Colony of Jamaica

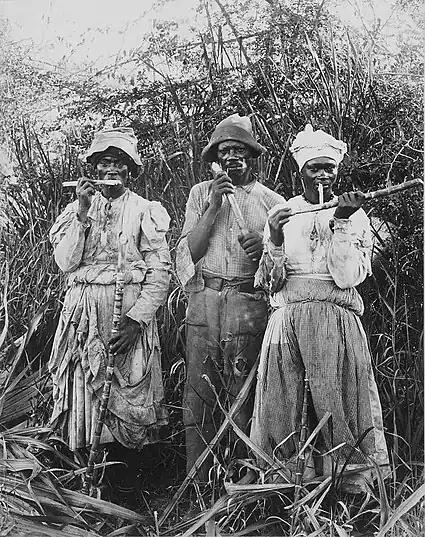
Sugar cane cutters in Jamaica, 1880

In the mid-17th century, sugarcane had been brought into the English West Indies by the Dutch, from Brazil. Upon landing in Jamaica and other islands, they quickly urged local growers to change their main crops from cotton and tobacco to sugar cane. With depressed prices of cotton and tobacco, due mainly to stiff competition from the North American colonies, the farmers switched, leading to a boom in the Caribbean economies. Sugar was rapidly becoming more popular in Britain, where it was used in cakes and to sweeten teas. In the eighteenth century, sugar replaced piracy as Jamaica's main source of income and Jamaica became the largest exporter of sugar in the British Empire. Sugar became Britain's largest import by the late eighteenth century.